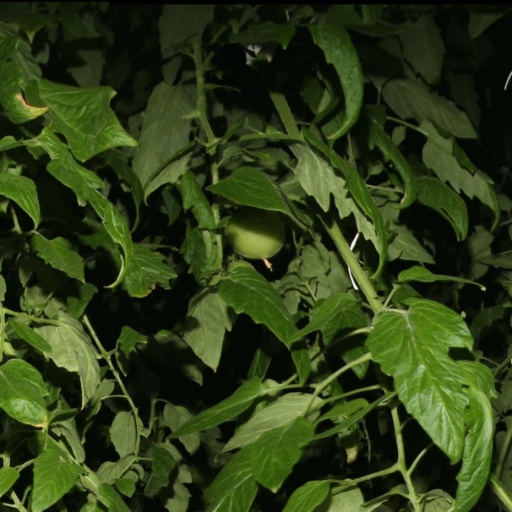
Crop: tomato